Beer in the Snooker Club

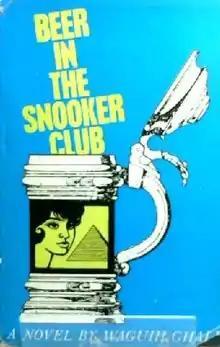
First UK edition

Beer In The Snooker Club is a semi-autobiographical novel by the Egyptian writer Waguih Ghali written in English and first published in 1964.